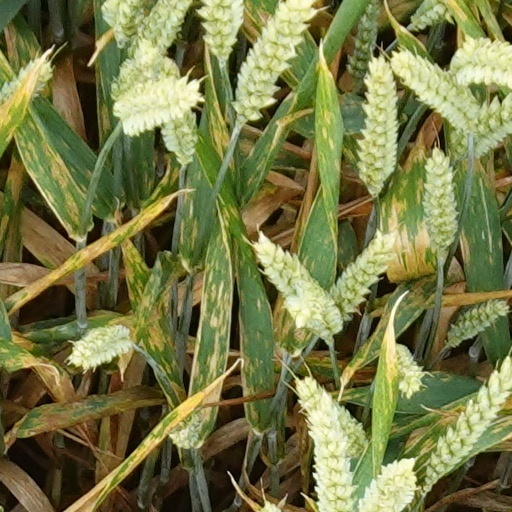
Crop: wheat